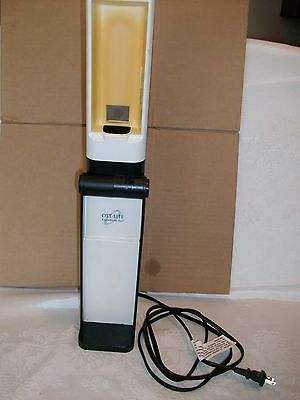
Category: lamp